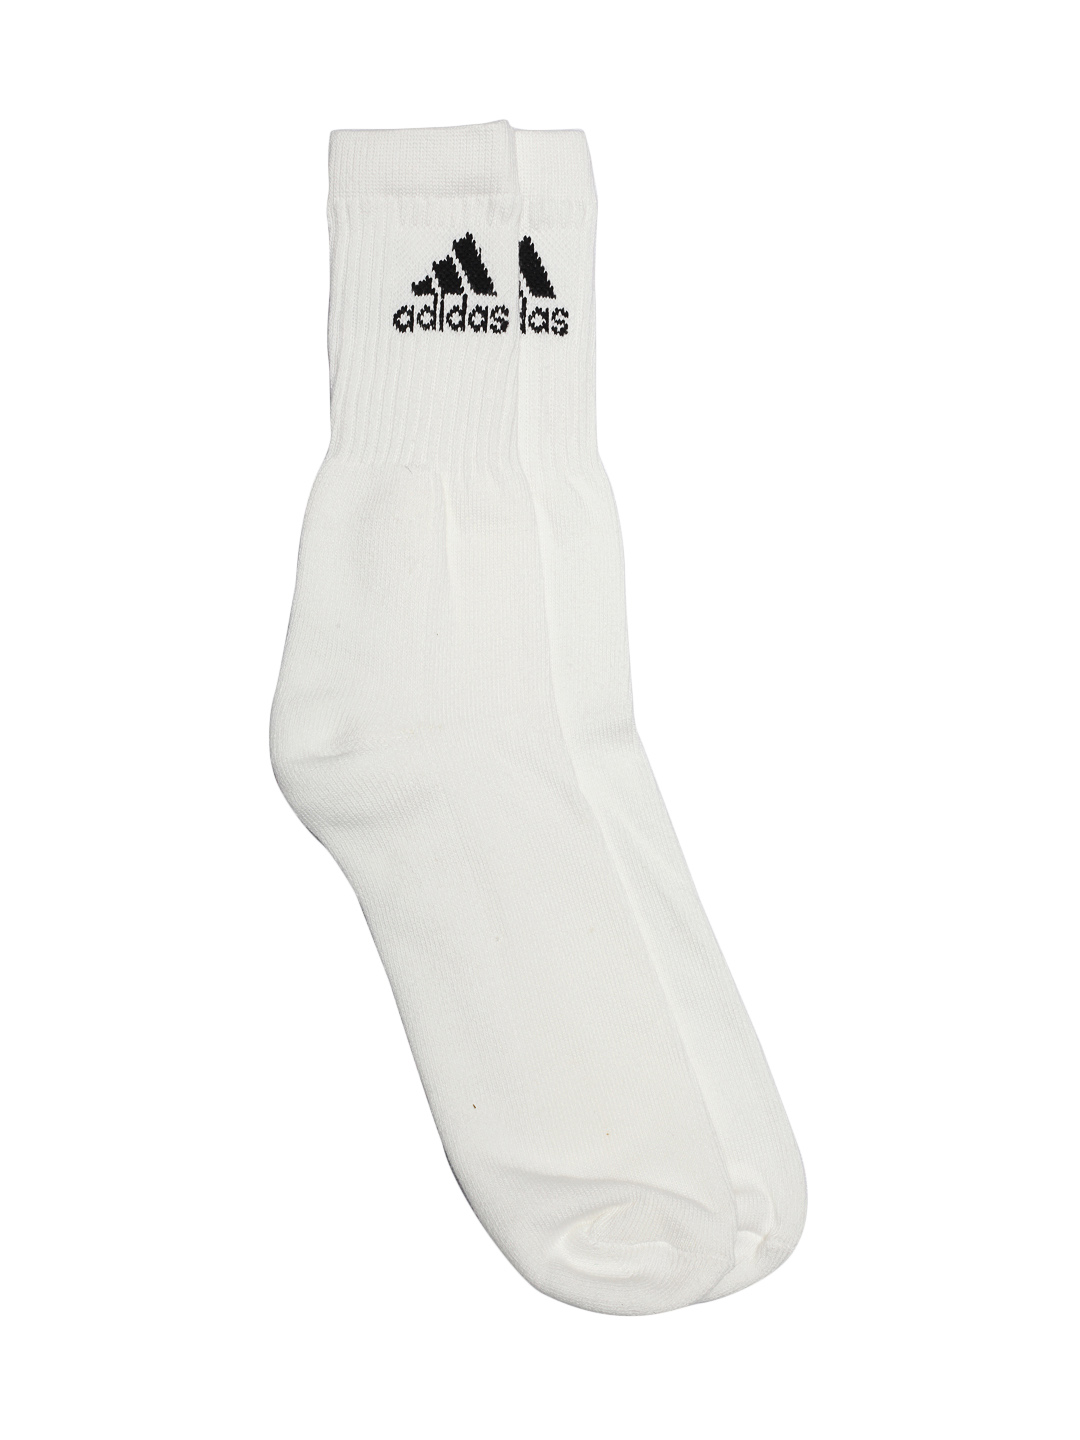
ADIDAS Unisex White Adicrew Socks
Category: Accessories / Socks / Socks
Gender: Unisex
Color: White
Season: Summer 2012
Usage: Casual